Nitrification

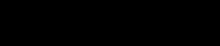
Examples of N-heterocyclic molecules.

N-heterocyclic compounds are also highly effective nitrification inhibitors and are often classified by their ring structure. The mode of action for these compounds is not well understood: while nitrapyrin, a widely used inhibitor and substrate of AMO, is a weak mechanism-based inhibitor of said enzyme, the effects of said mechanism are unable to correlate directly with the compound's ability to inhibit nitrification. It is suggested that nitrapyrin acts against the monooxygenase enzyme within the bacteria, preventing growth and CH/NH oxidation. Compounds containing two or three adjacent ring N atoms (pyridazine, pyrazole, indazole) tend to have a significantly higher inhibition effect than compounds containing non-adjacent N atoms or singular ring N atoms (pyridine, pyrrole). This suggests that the presence of ring N atoms is directly correlated with the inhibition effect of this class of compounds.